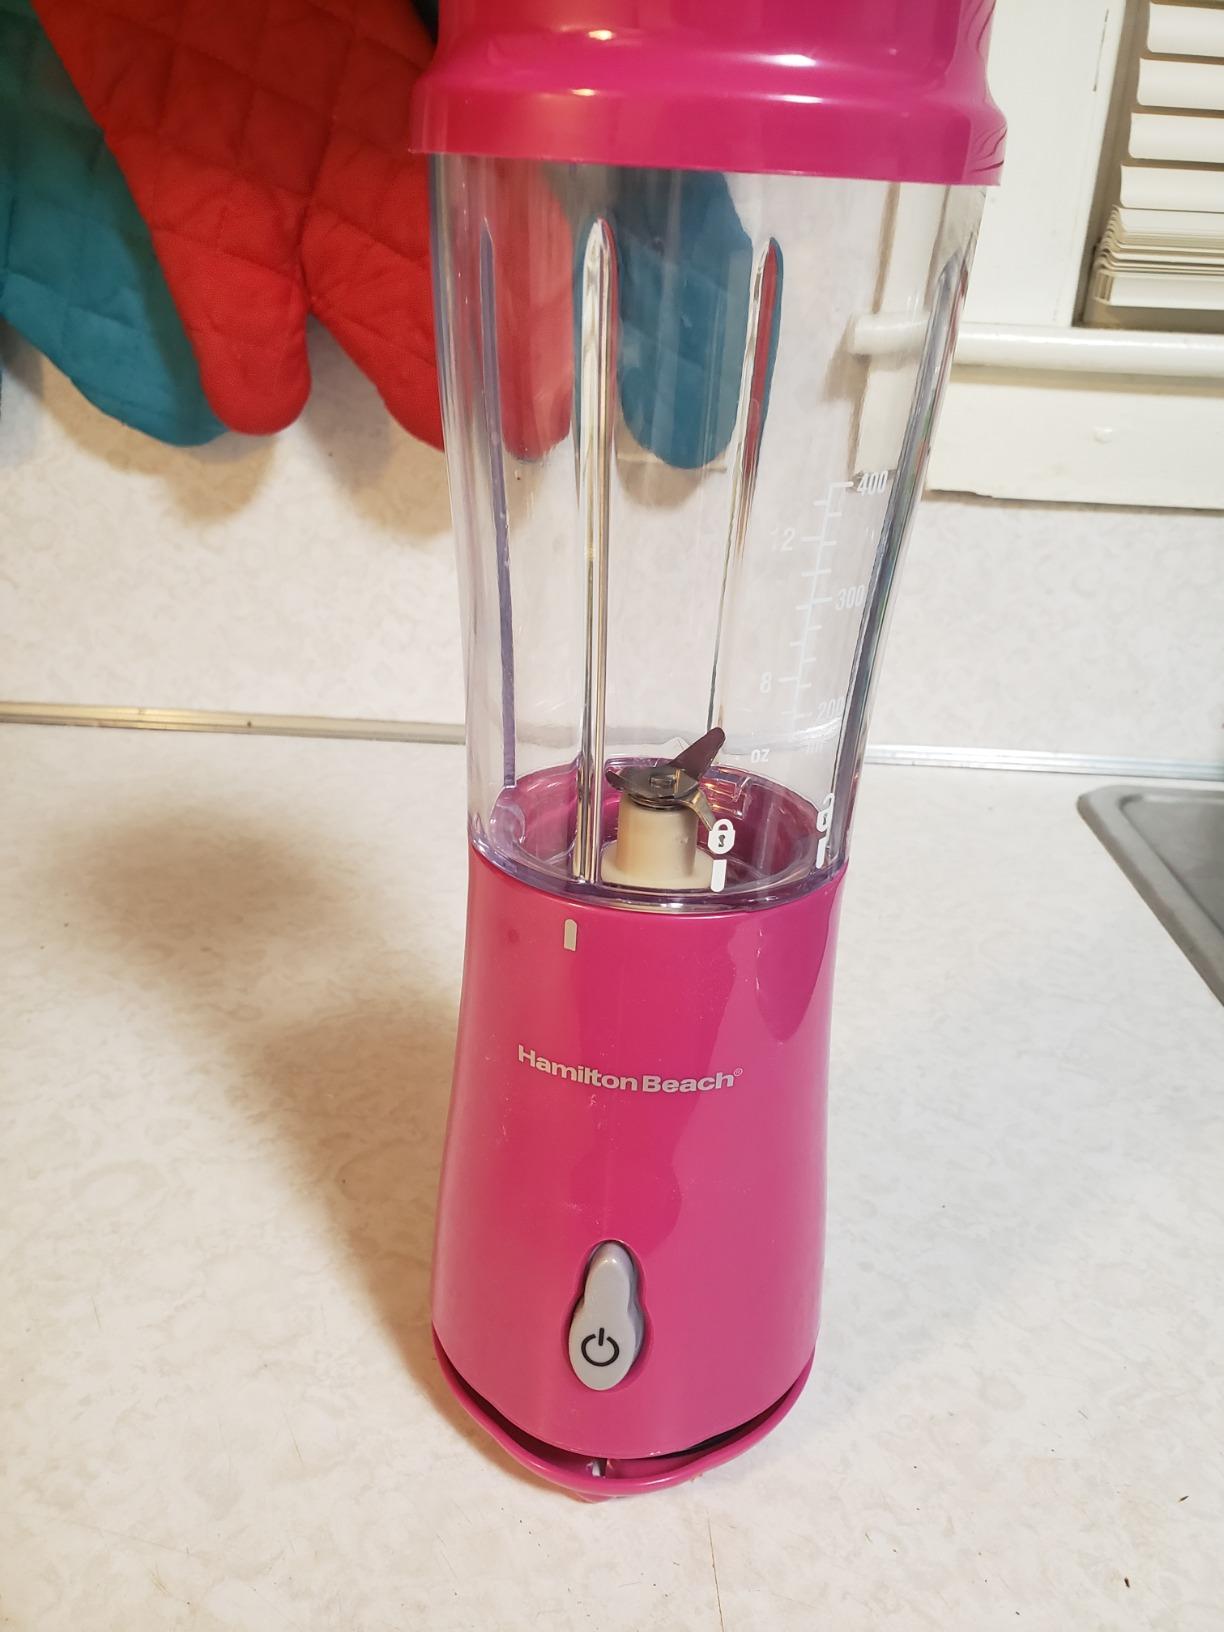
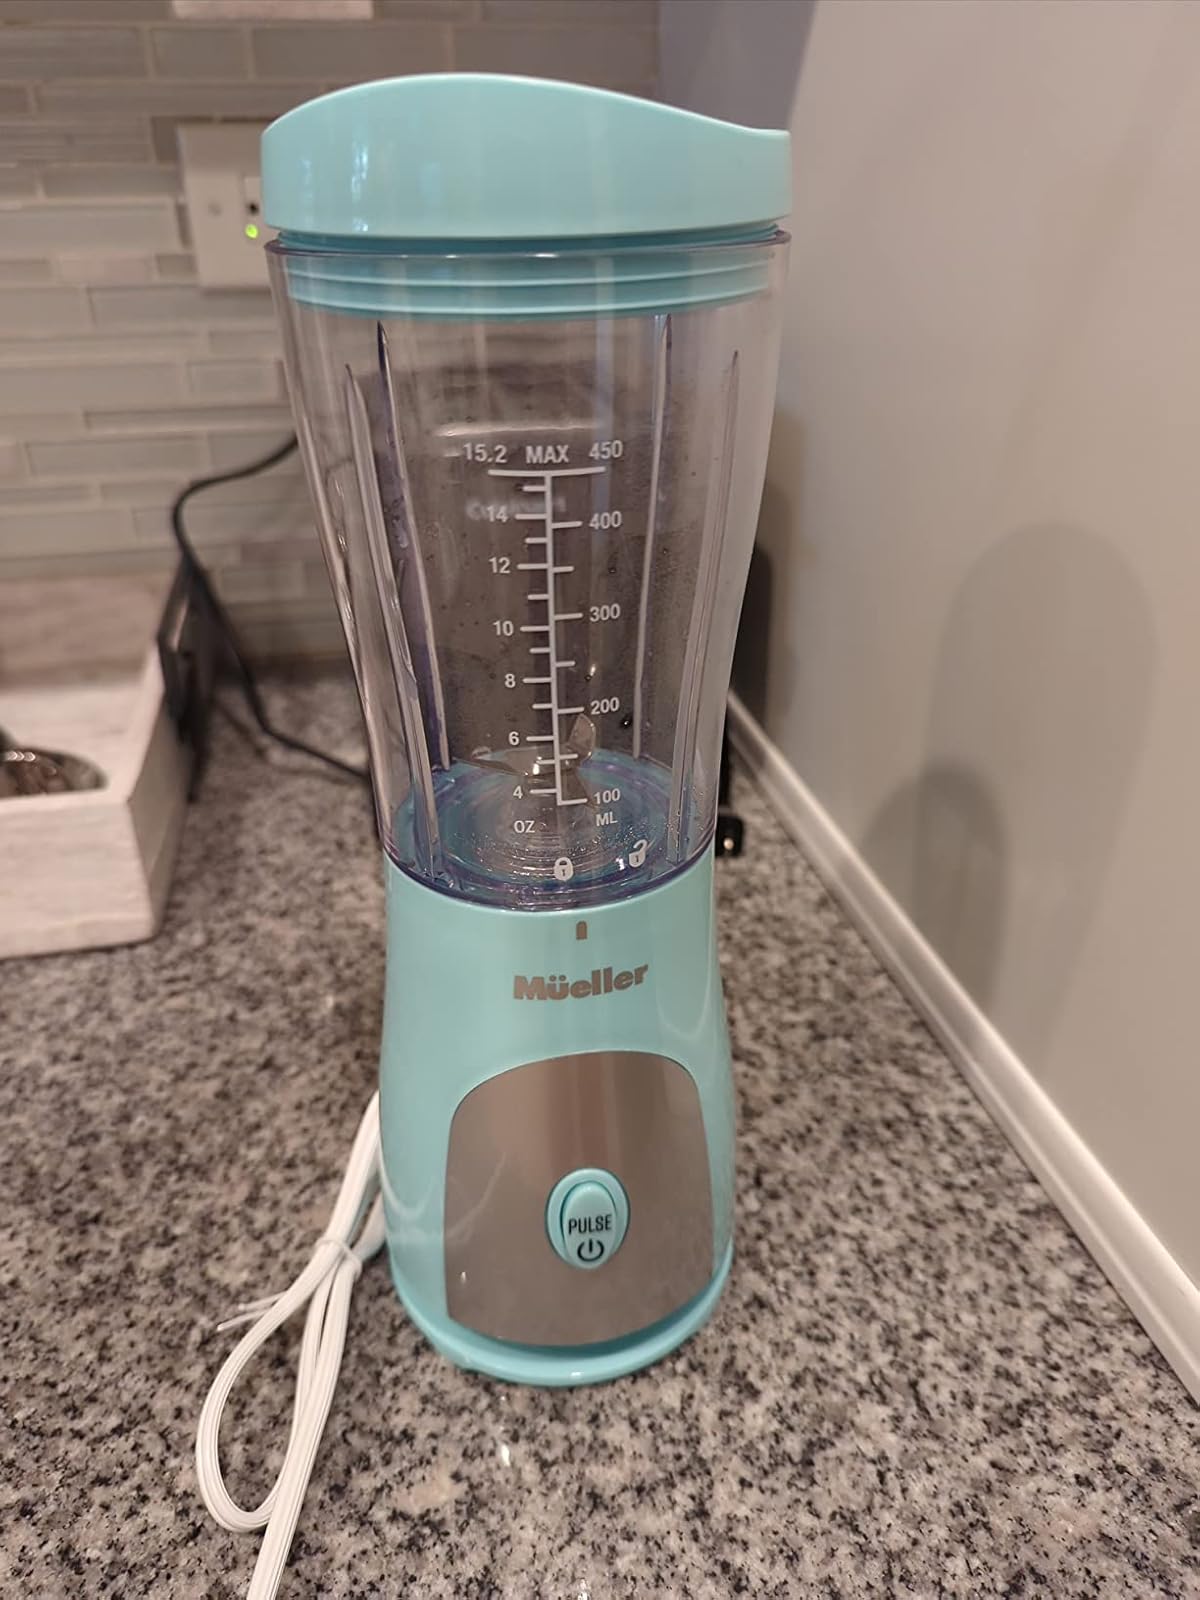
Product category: items_blender
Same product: no